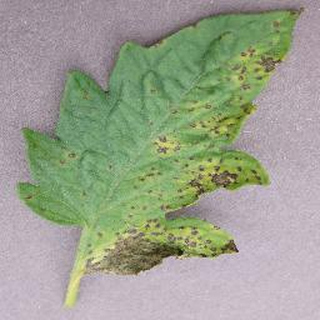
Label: tomato_septoria_leaf_spot